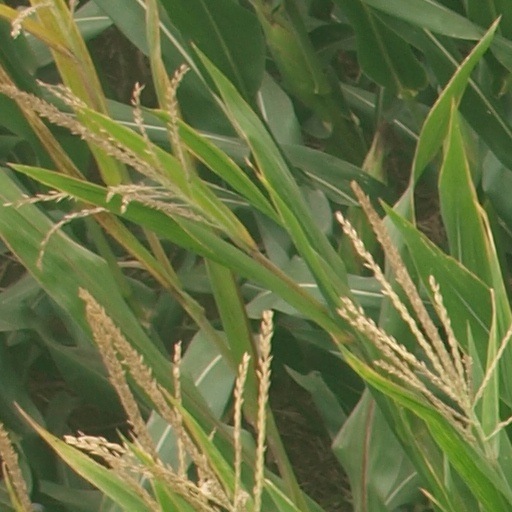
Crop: maize; corn